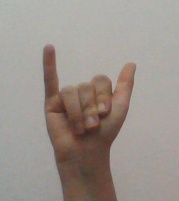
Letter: ya